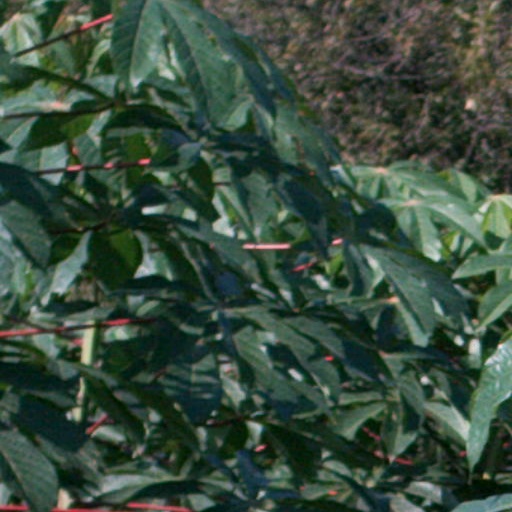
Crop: cassava